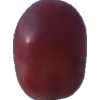
Label: pink_grape